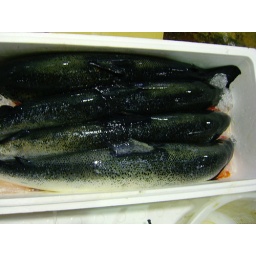
fish in a box